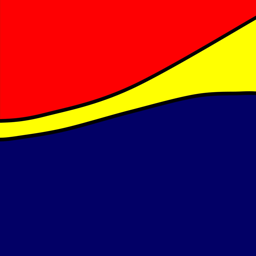
red , yellow , a gallery on photo sharing website